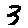
Label: 3